Grundy (horse)

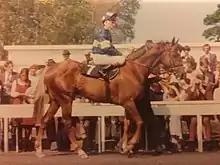
Grundy at the 1975 Irish 2000 Guineas

Grundy (1972–1992) was a British Thoroughbred racehorse. In a racing career which lasted from July 1974 until August 1975, he ran eleven times and won eight races. He was the leading British two-year-old of 1974, when his wins included the Champagne Stakes and the Dewhurst Stakes. In 1975 he was narrowly beaten in the 2000 Guineas but went on to win the Irish 2000 Guineas and the Epsom and Irish Derbies. He is best remembered for his win over Bustino in the King George VI and Queen Elizabeth Diamond Stakes, which has been described as Britain's "Race of the Century". He was retired to stud at the end of 1975 and had some success as a sire of winners. He was exported to Japan, where he died in 1992.